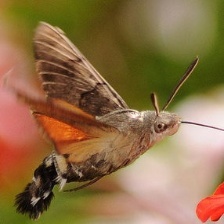
Species: HUMMING BIRD HAWK MOTH